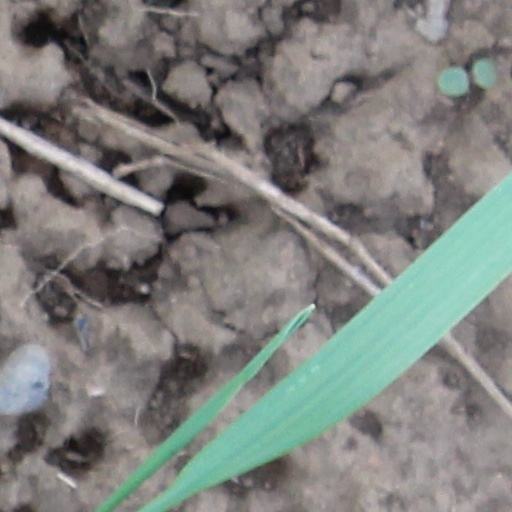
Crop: wheat